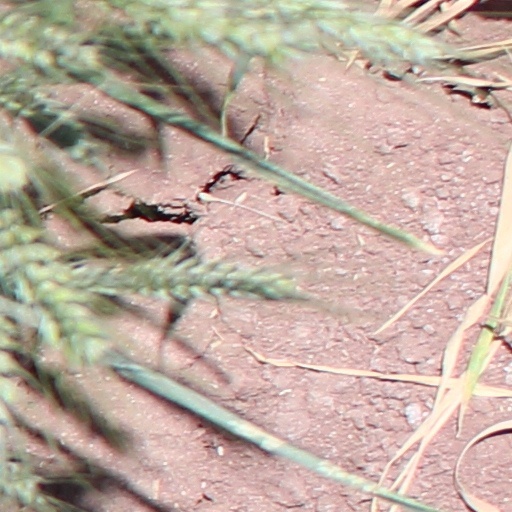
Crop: wheat